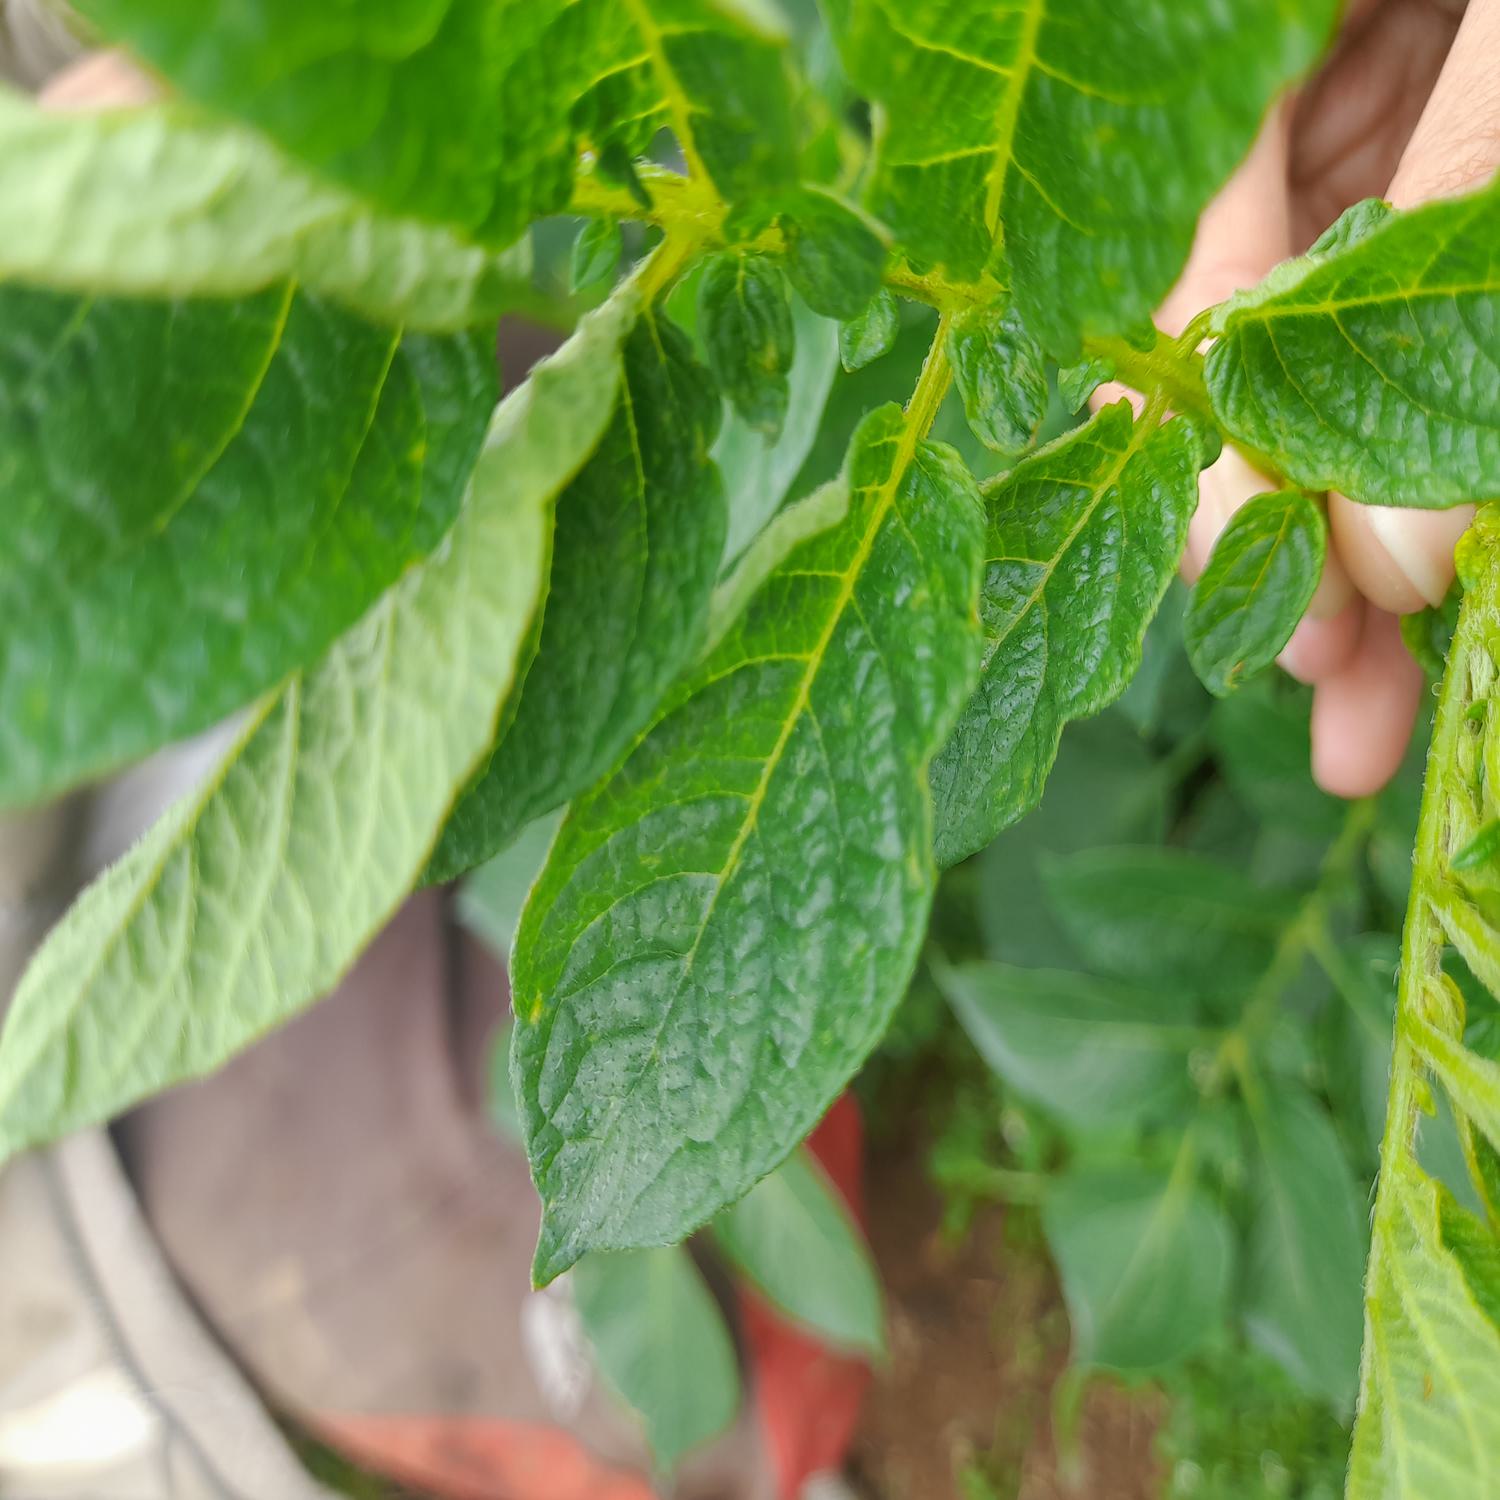
Label: Virus